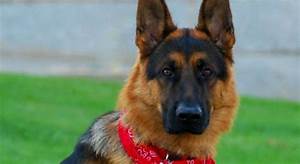
Label: dog